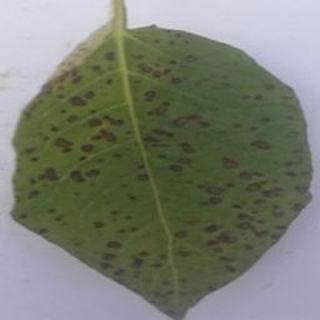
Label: potato_early_blight